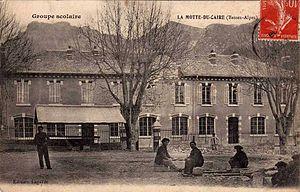
groupe scolaire La Motte du Caire (Alpes-de-haute-provence)
La Motte-du-Caire est une commune française située dans le département des Alpes-de-Haute-Provence, en région Provence-Alpes-Côte d'Azur.